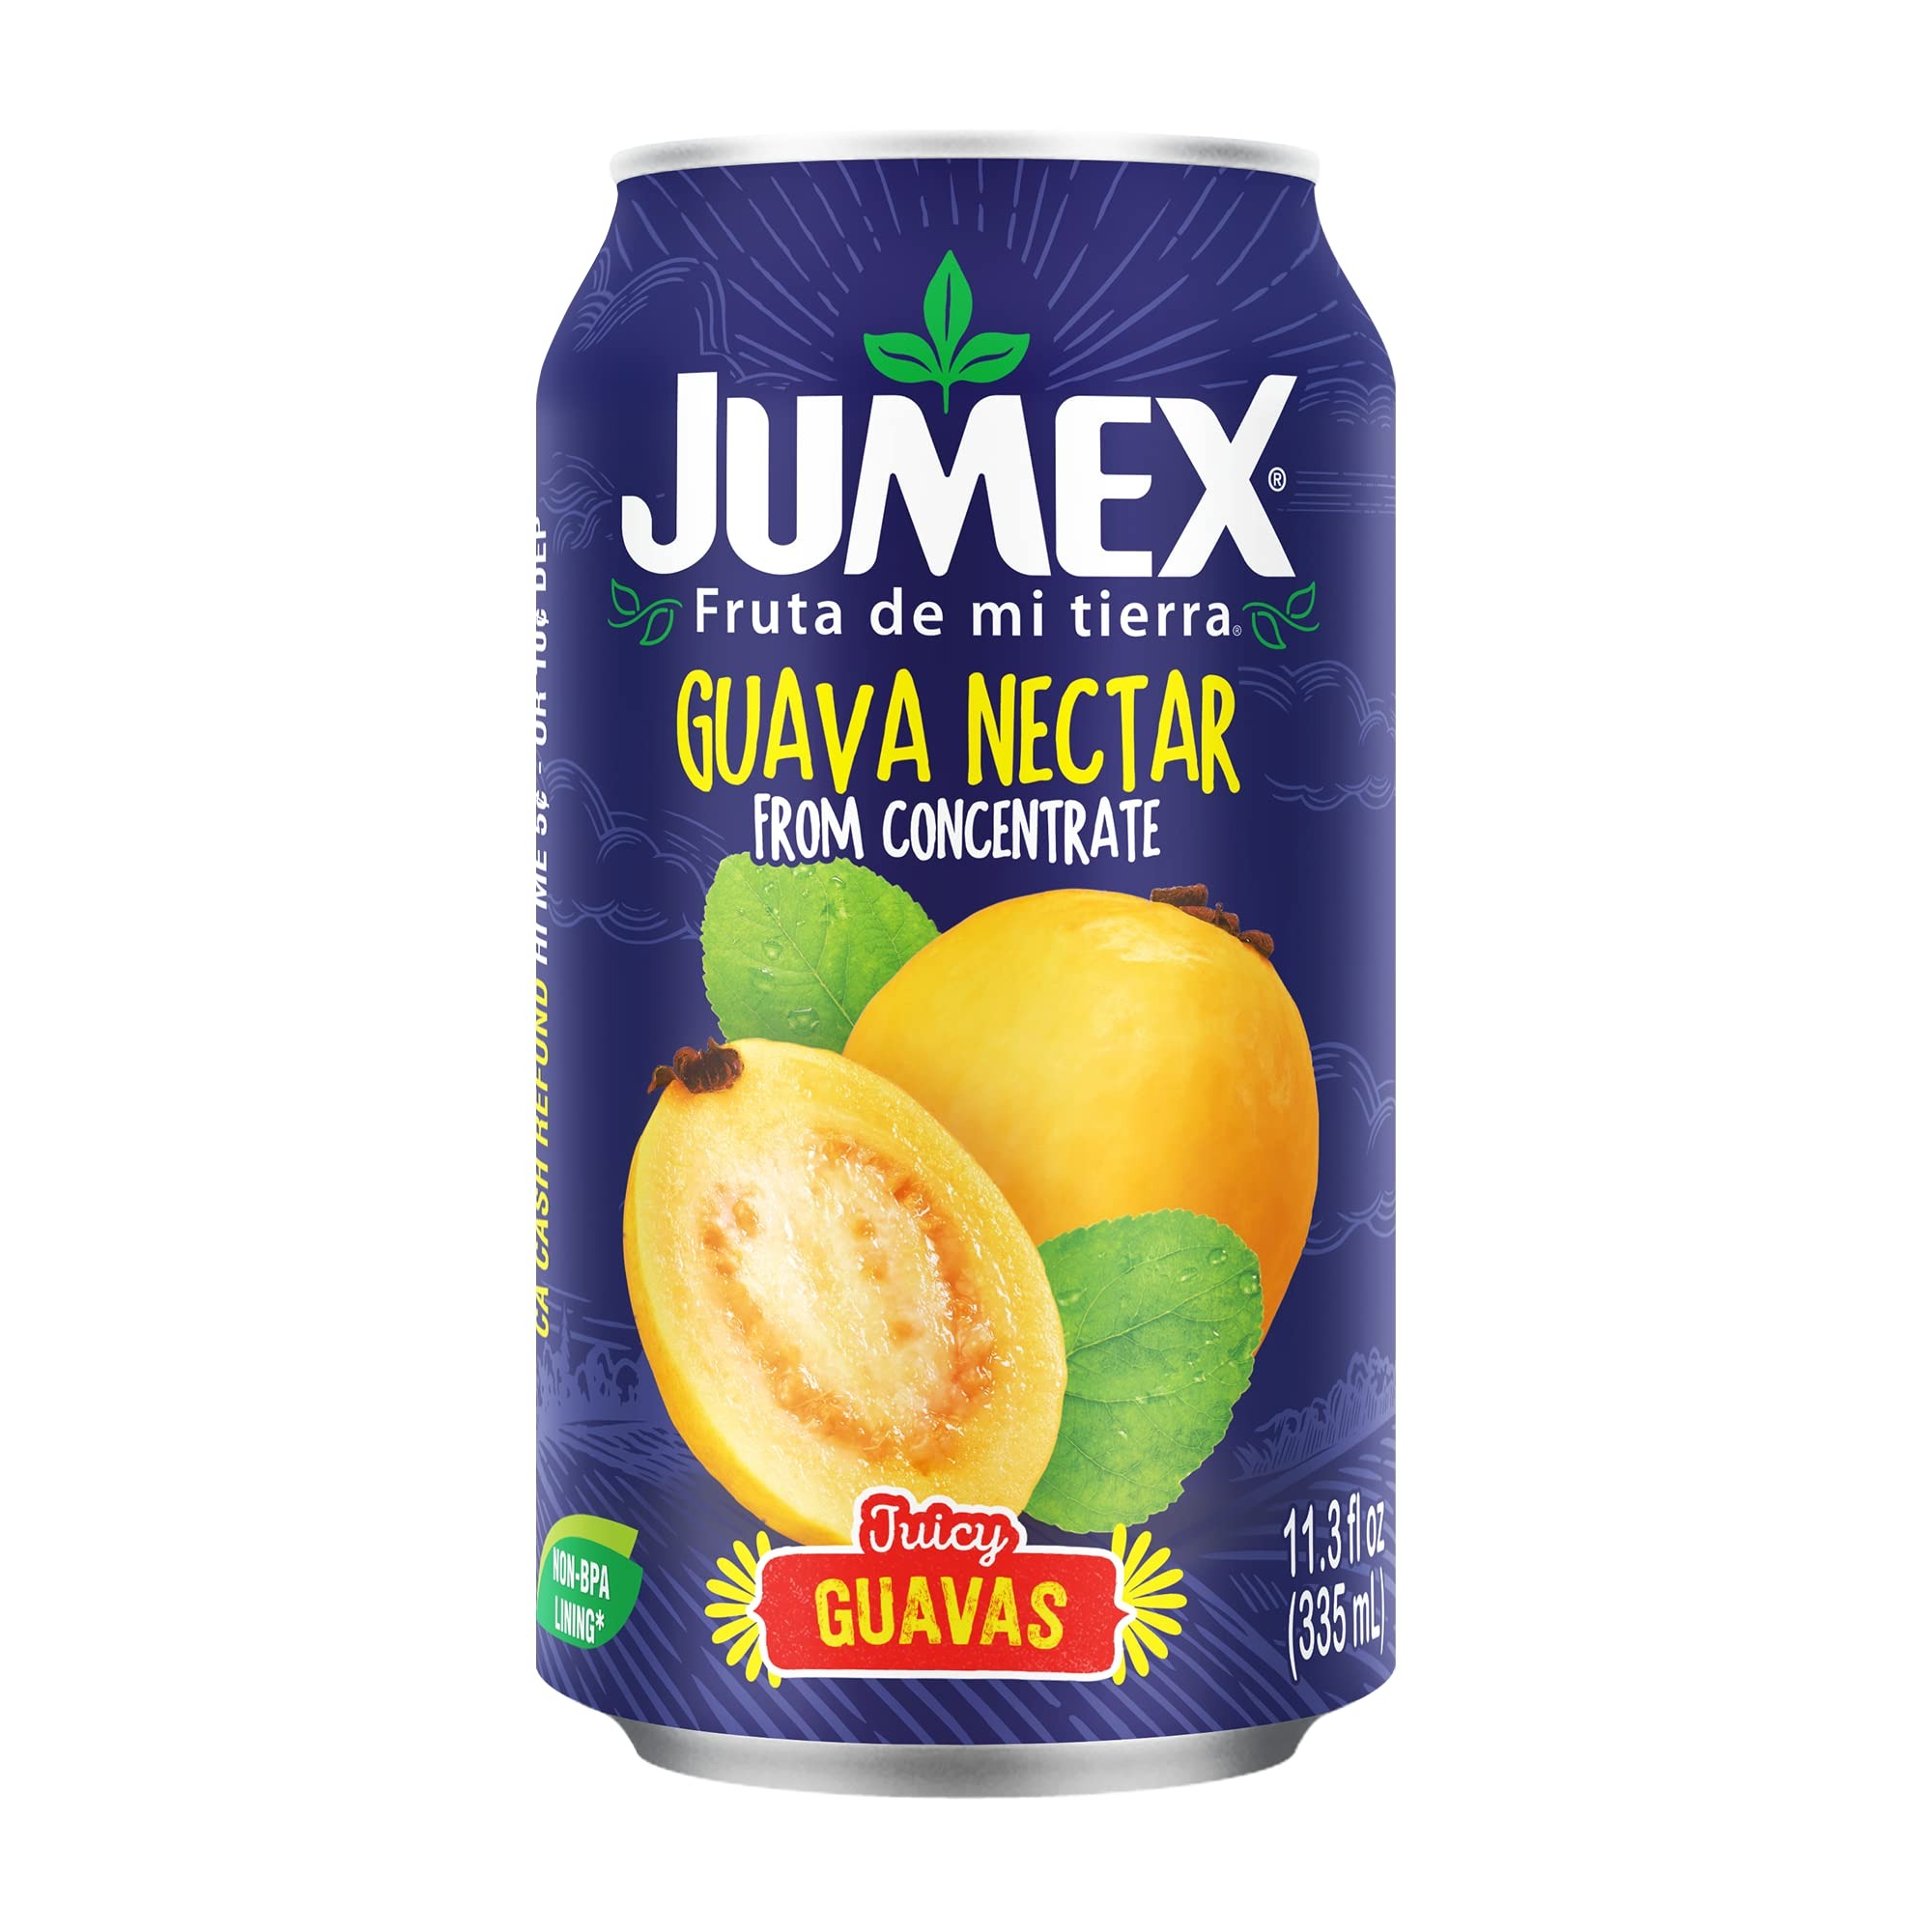
Item Name: Jumex Guava Nectar, 11.3 Fl Oz Can
Bullet Point 1: THE TRUE FLAVOR OF MEXICO: We make our guava nectar from pureed guava and water, lightly sweetened for a fresh and refreshing taste
Bullet Point 2: IT'S VERSATILE: Enjoy our guava nectar over ice, chilled in the can, or as a mixer for tropical drinks
Bullet Point 3: THE SMOOTHIE SHORTCUT: Try blending with ice and fresh fruits or vegetables
Bullet Point 4: MORE FLAVOR, LESS GUILT: Enjoy great taste, with zero fat and zero cholesterol
Value: 11.3
Unit: Fl Oz

Price: 1.35